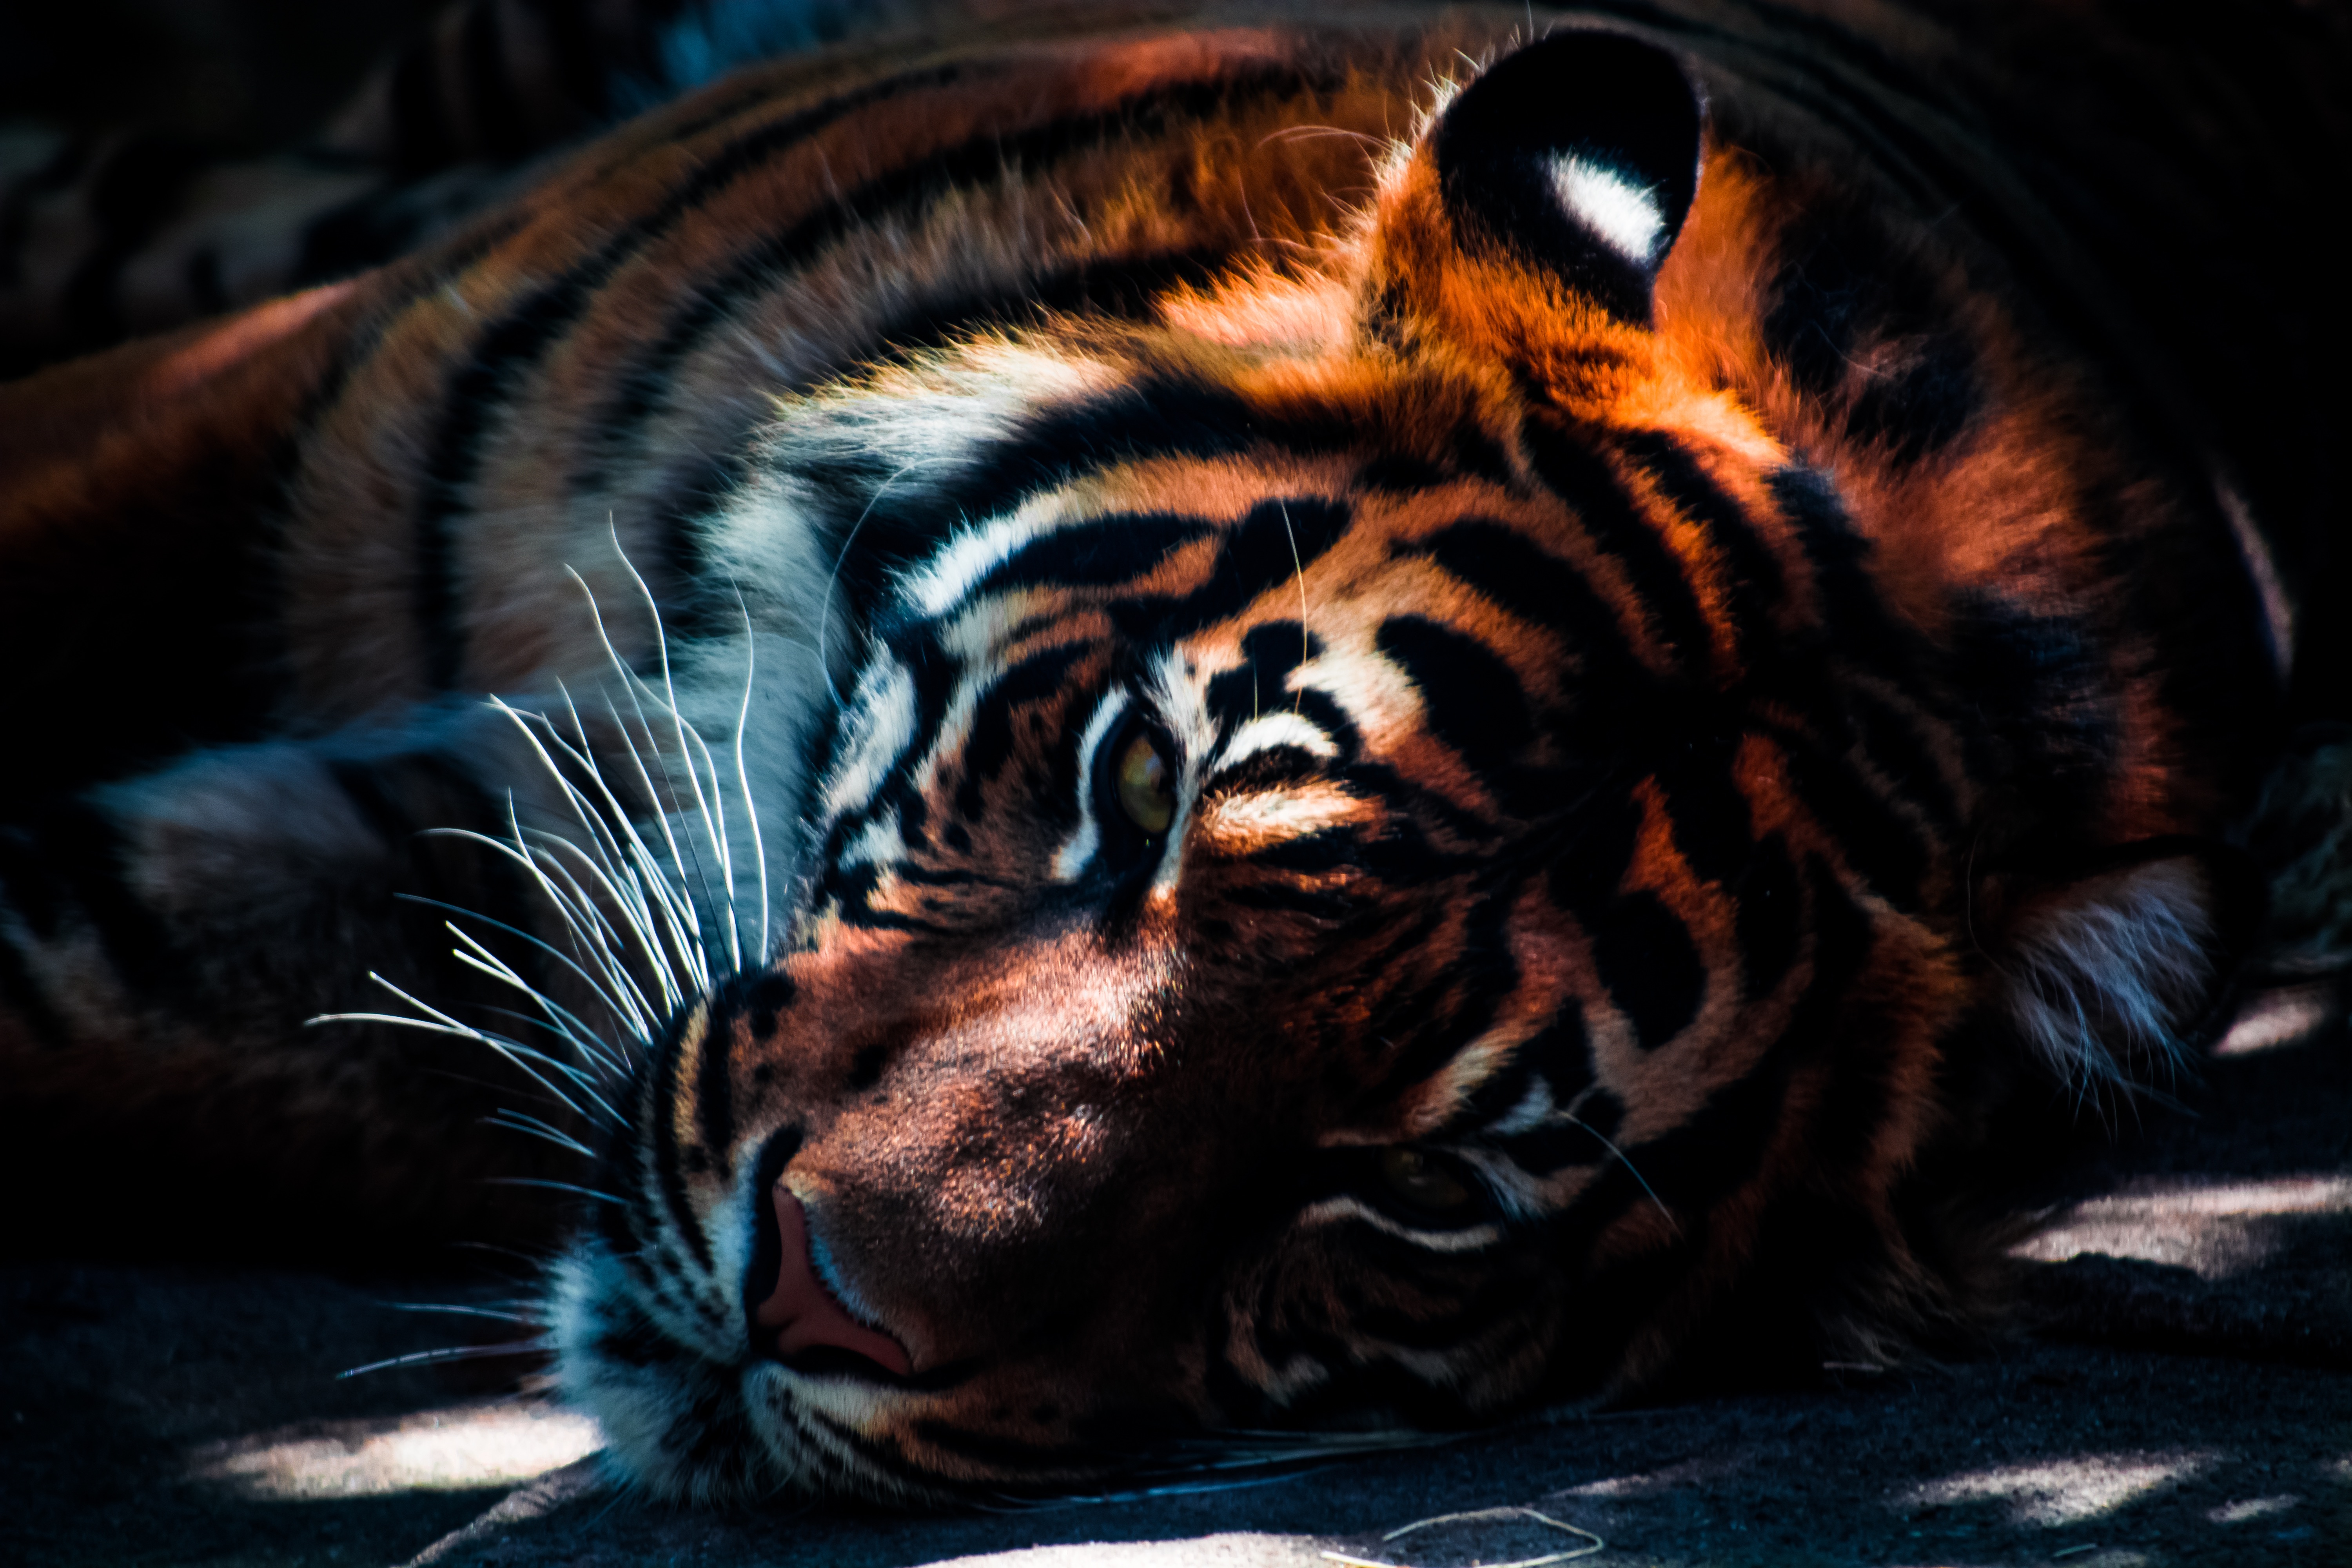
nature, animal, cat, feline, mammal, whiskers, tiger, vertebrate, big cats, cat like mammal